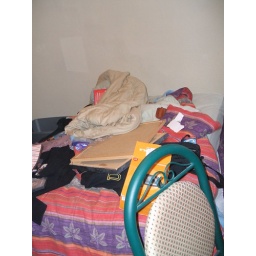
her top mattress was actually half off the base and the contents from her closet all over the bed and floor